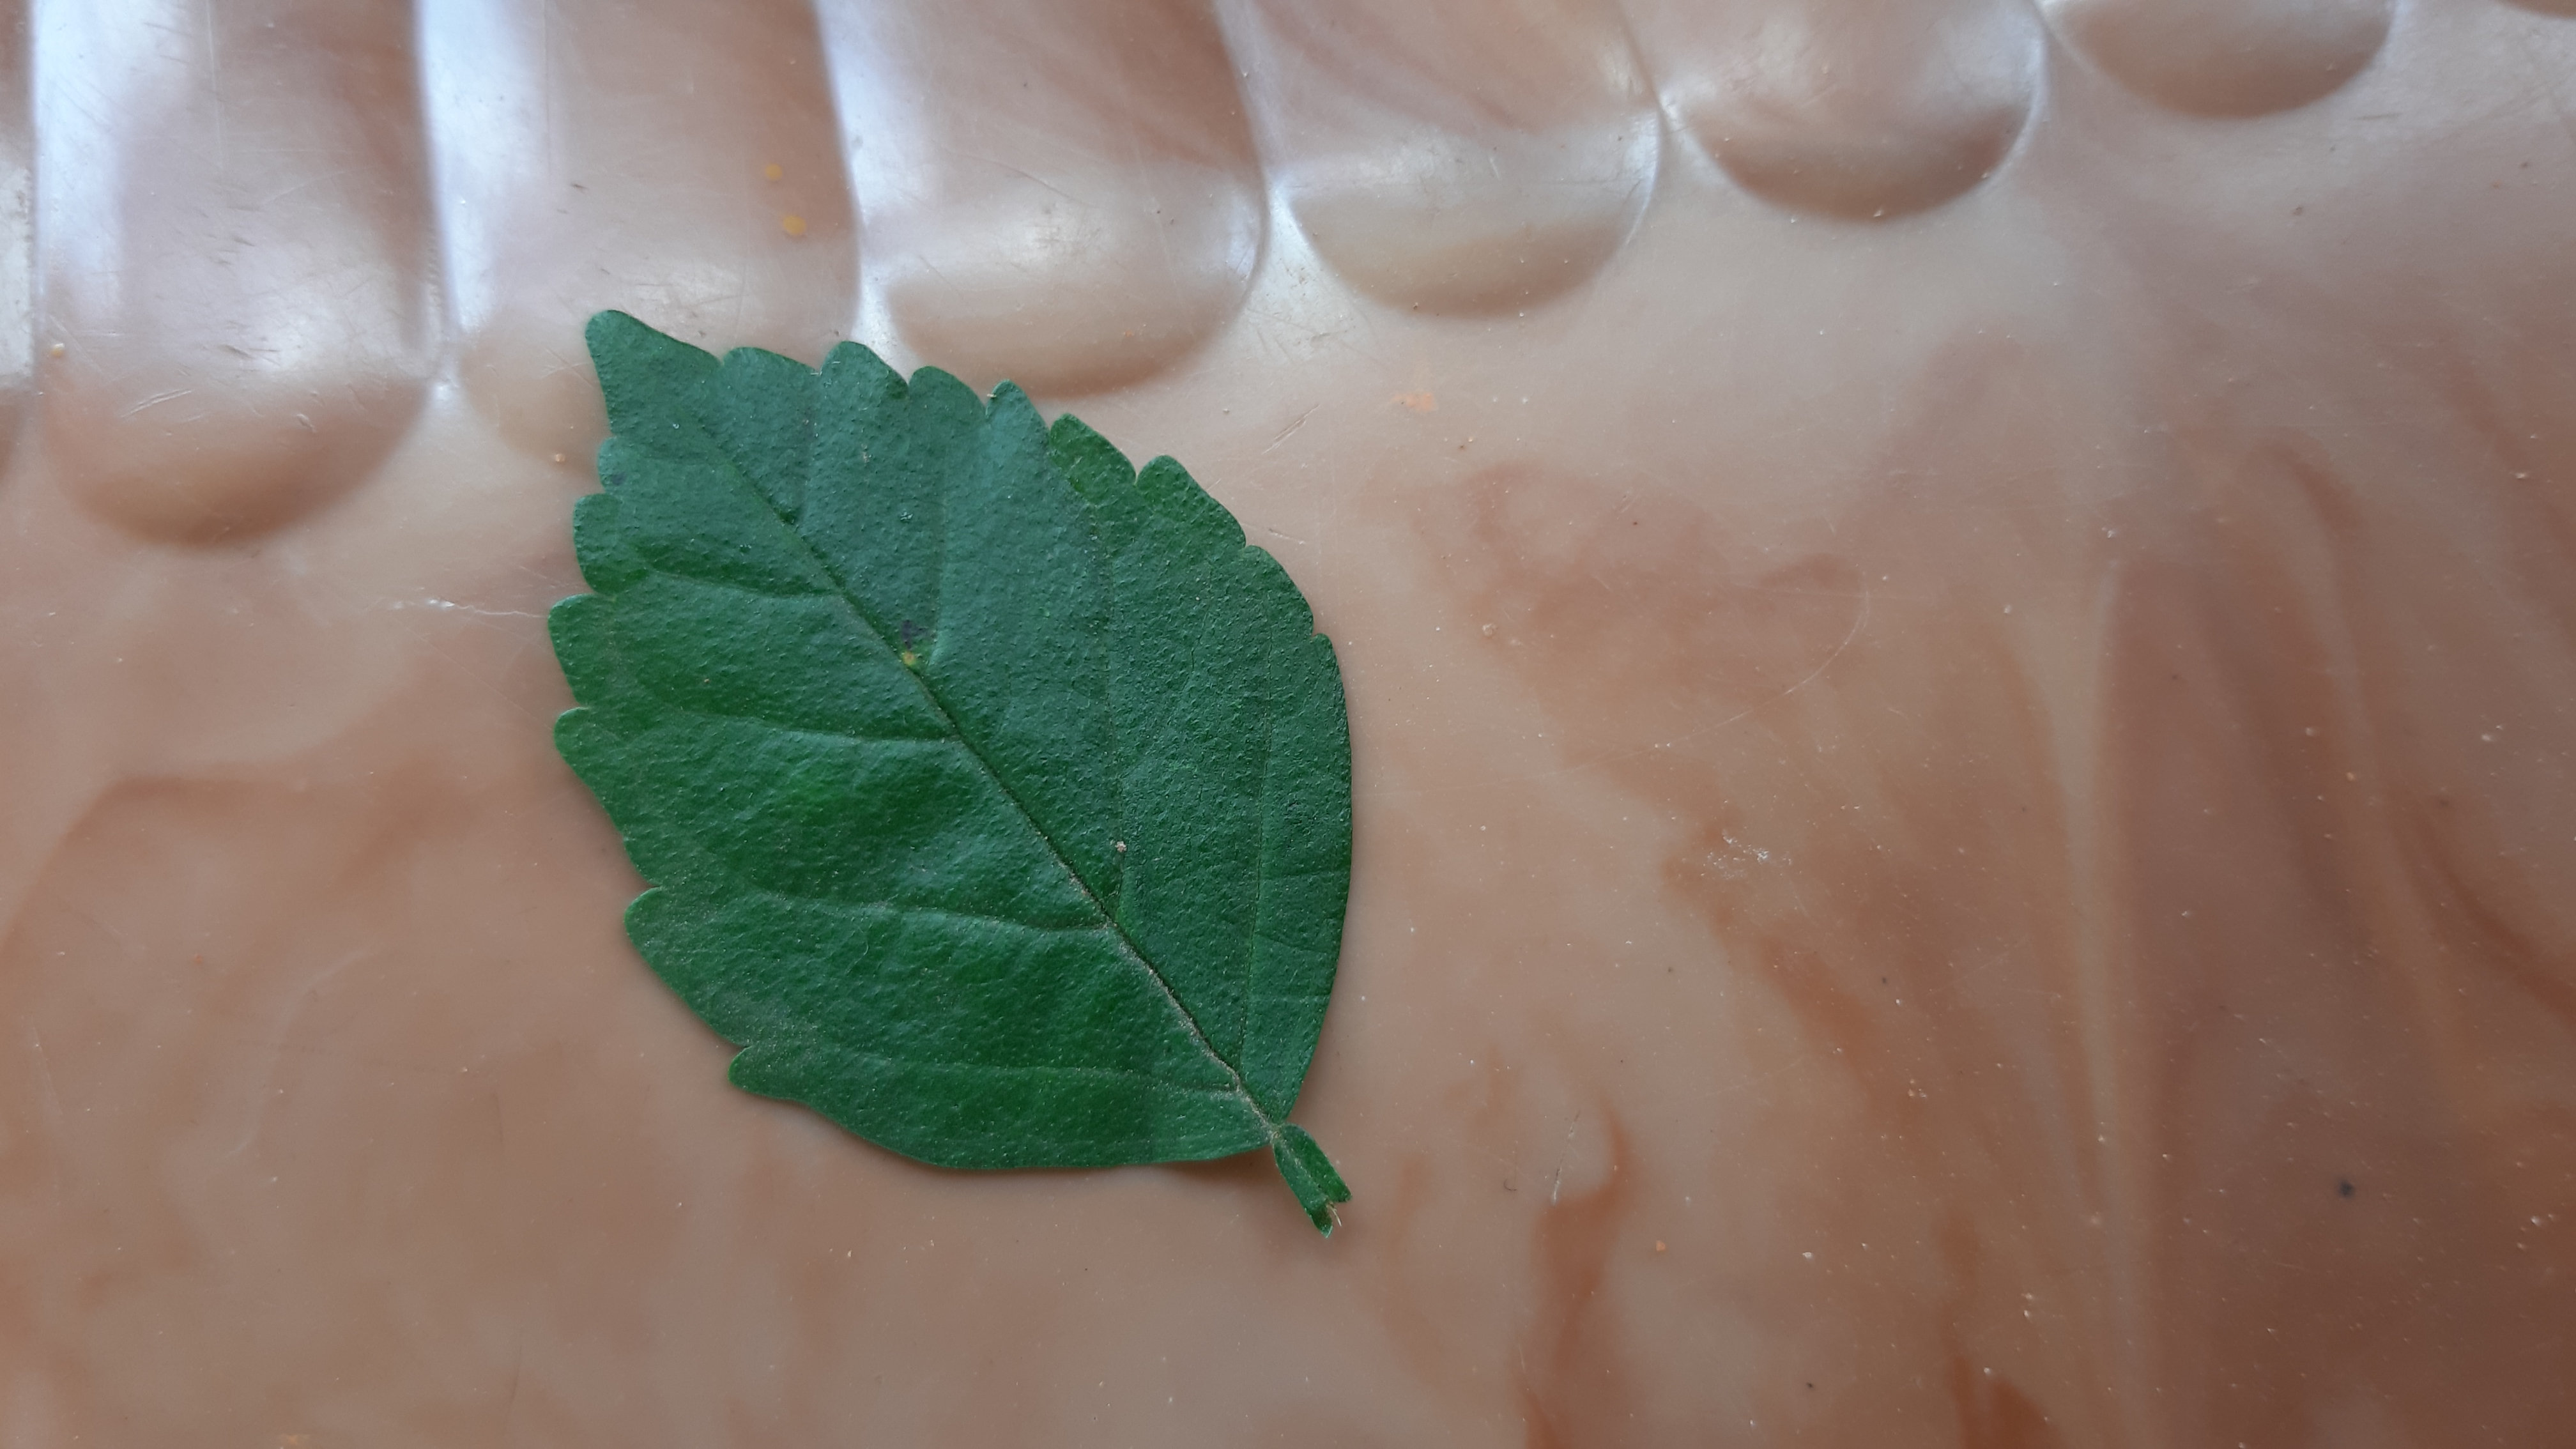
Plant: Tecoma